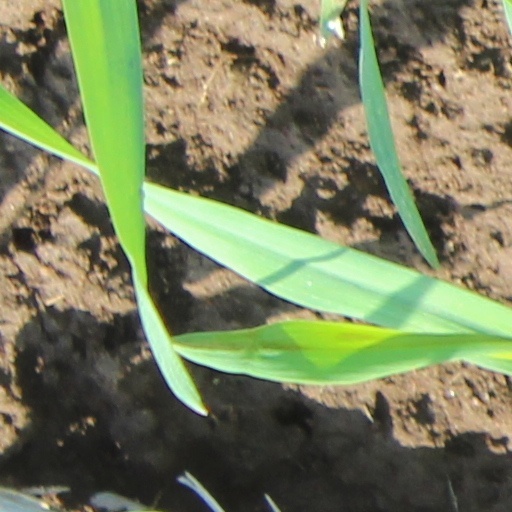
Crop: wheat